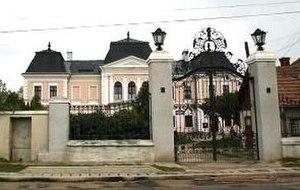
Le Château Bánffy de Răscruci, dans la ville de Răscruci dans le département de Cluj en Roumanie a été construit dans le style du XVIIIᵉ siècle en style néoclassique éclectique.